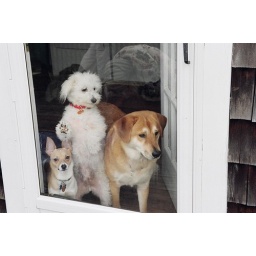
But alas it twas just a heavy man in a red sweater with lots of white hair